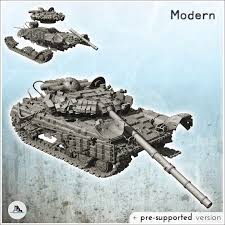
Label: Tank